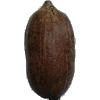
Label: nut_pecan